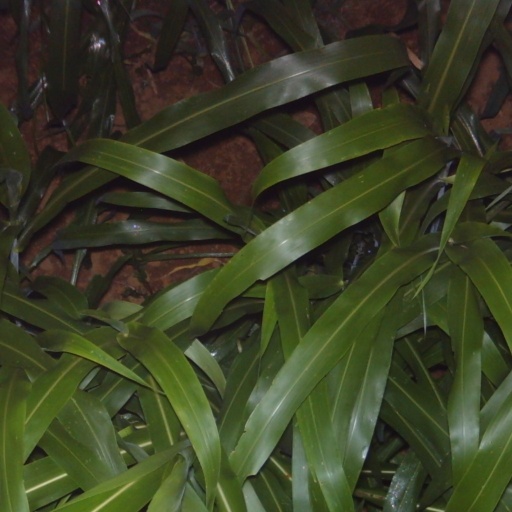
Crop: sorghum